Castle Hotel, Aberaeron

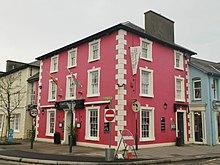
Castle Hotel

The Castle Hotel, Aberaeron is located in a Grade II listed building in the coastal town of Aberaeron, Ceredigion, West Wales. The building is part of the original 19th century planned town and is located near the town harbour. It continues to operate as a pub and hotel.